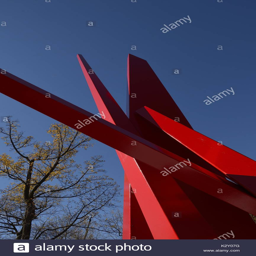
a low angle shot of the top of tall red sculpture entitled , installed on grass